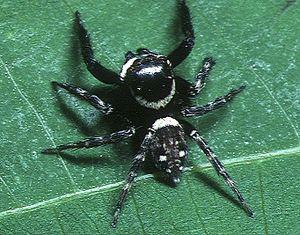
Hasarius adansoni est une espèce d'araignées aranéomorphes de la famille des Salticidae. Elle est courante dans la plupart des pays chauds.